Four Embarcadero Center

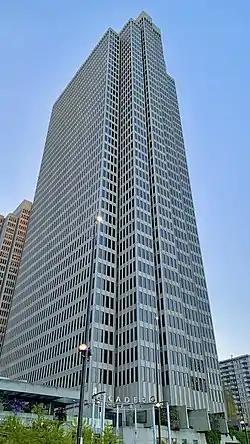
In April 2021

Four Embarcadero Center is a class-A office skyscraper in the Financial District of San Francisco, California. The building is part of the Embarcadero Center complex of six interconnected buildings and one off-site extension. The skyscraper, completed in 1982, stands with 45 stories. Four Embarcadero Center is the tallest building out of the entire complex, standing at slightly taller than One Embarcadero Center, which is the second tallest in the complex without its flagpole.